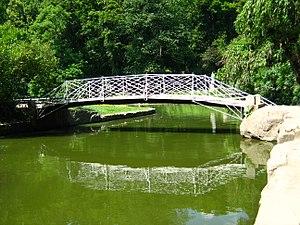
Le parc Sofiyivsky est un jardin botanique situé dans la ville d’Ouman, en Ukraine. Fondé en 1796 par le comte Stanislas Potocki, le parc a une superficie de 1,79 km². Depuis 2007, il fait partie de la liste des Sept merveilles d'Ukraine.